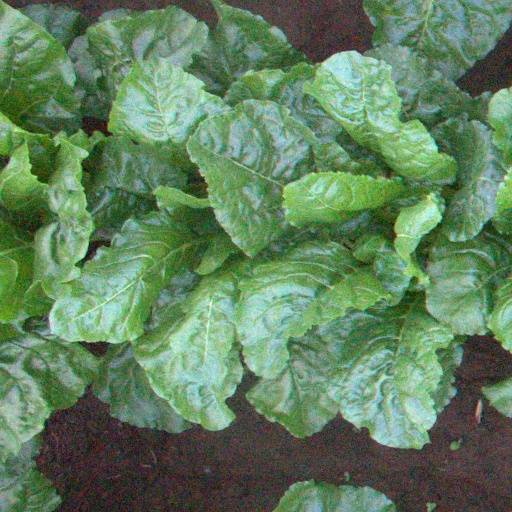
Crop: sugar beet